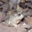
Label: frog